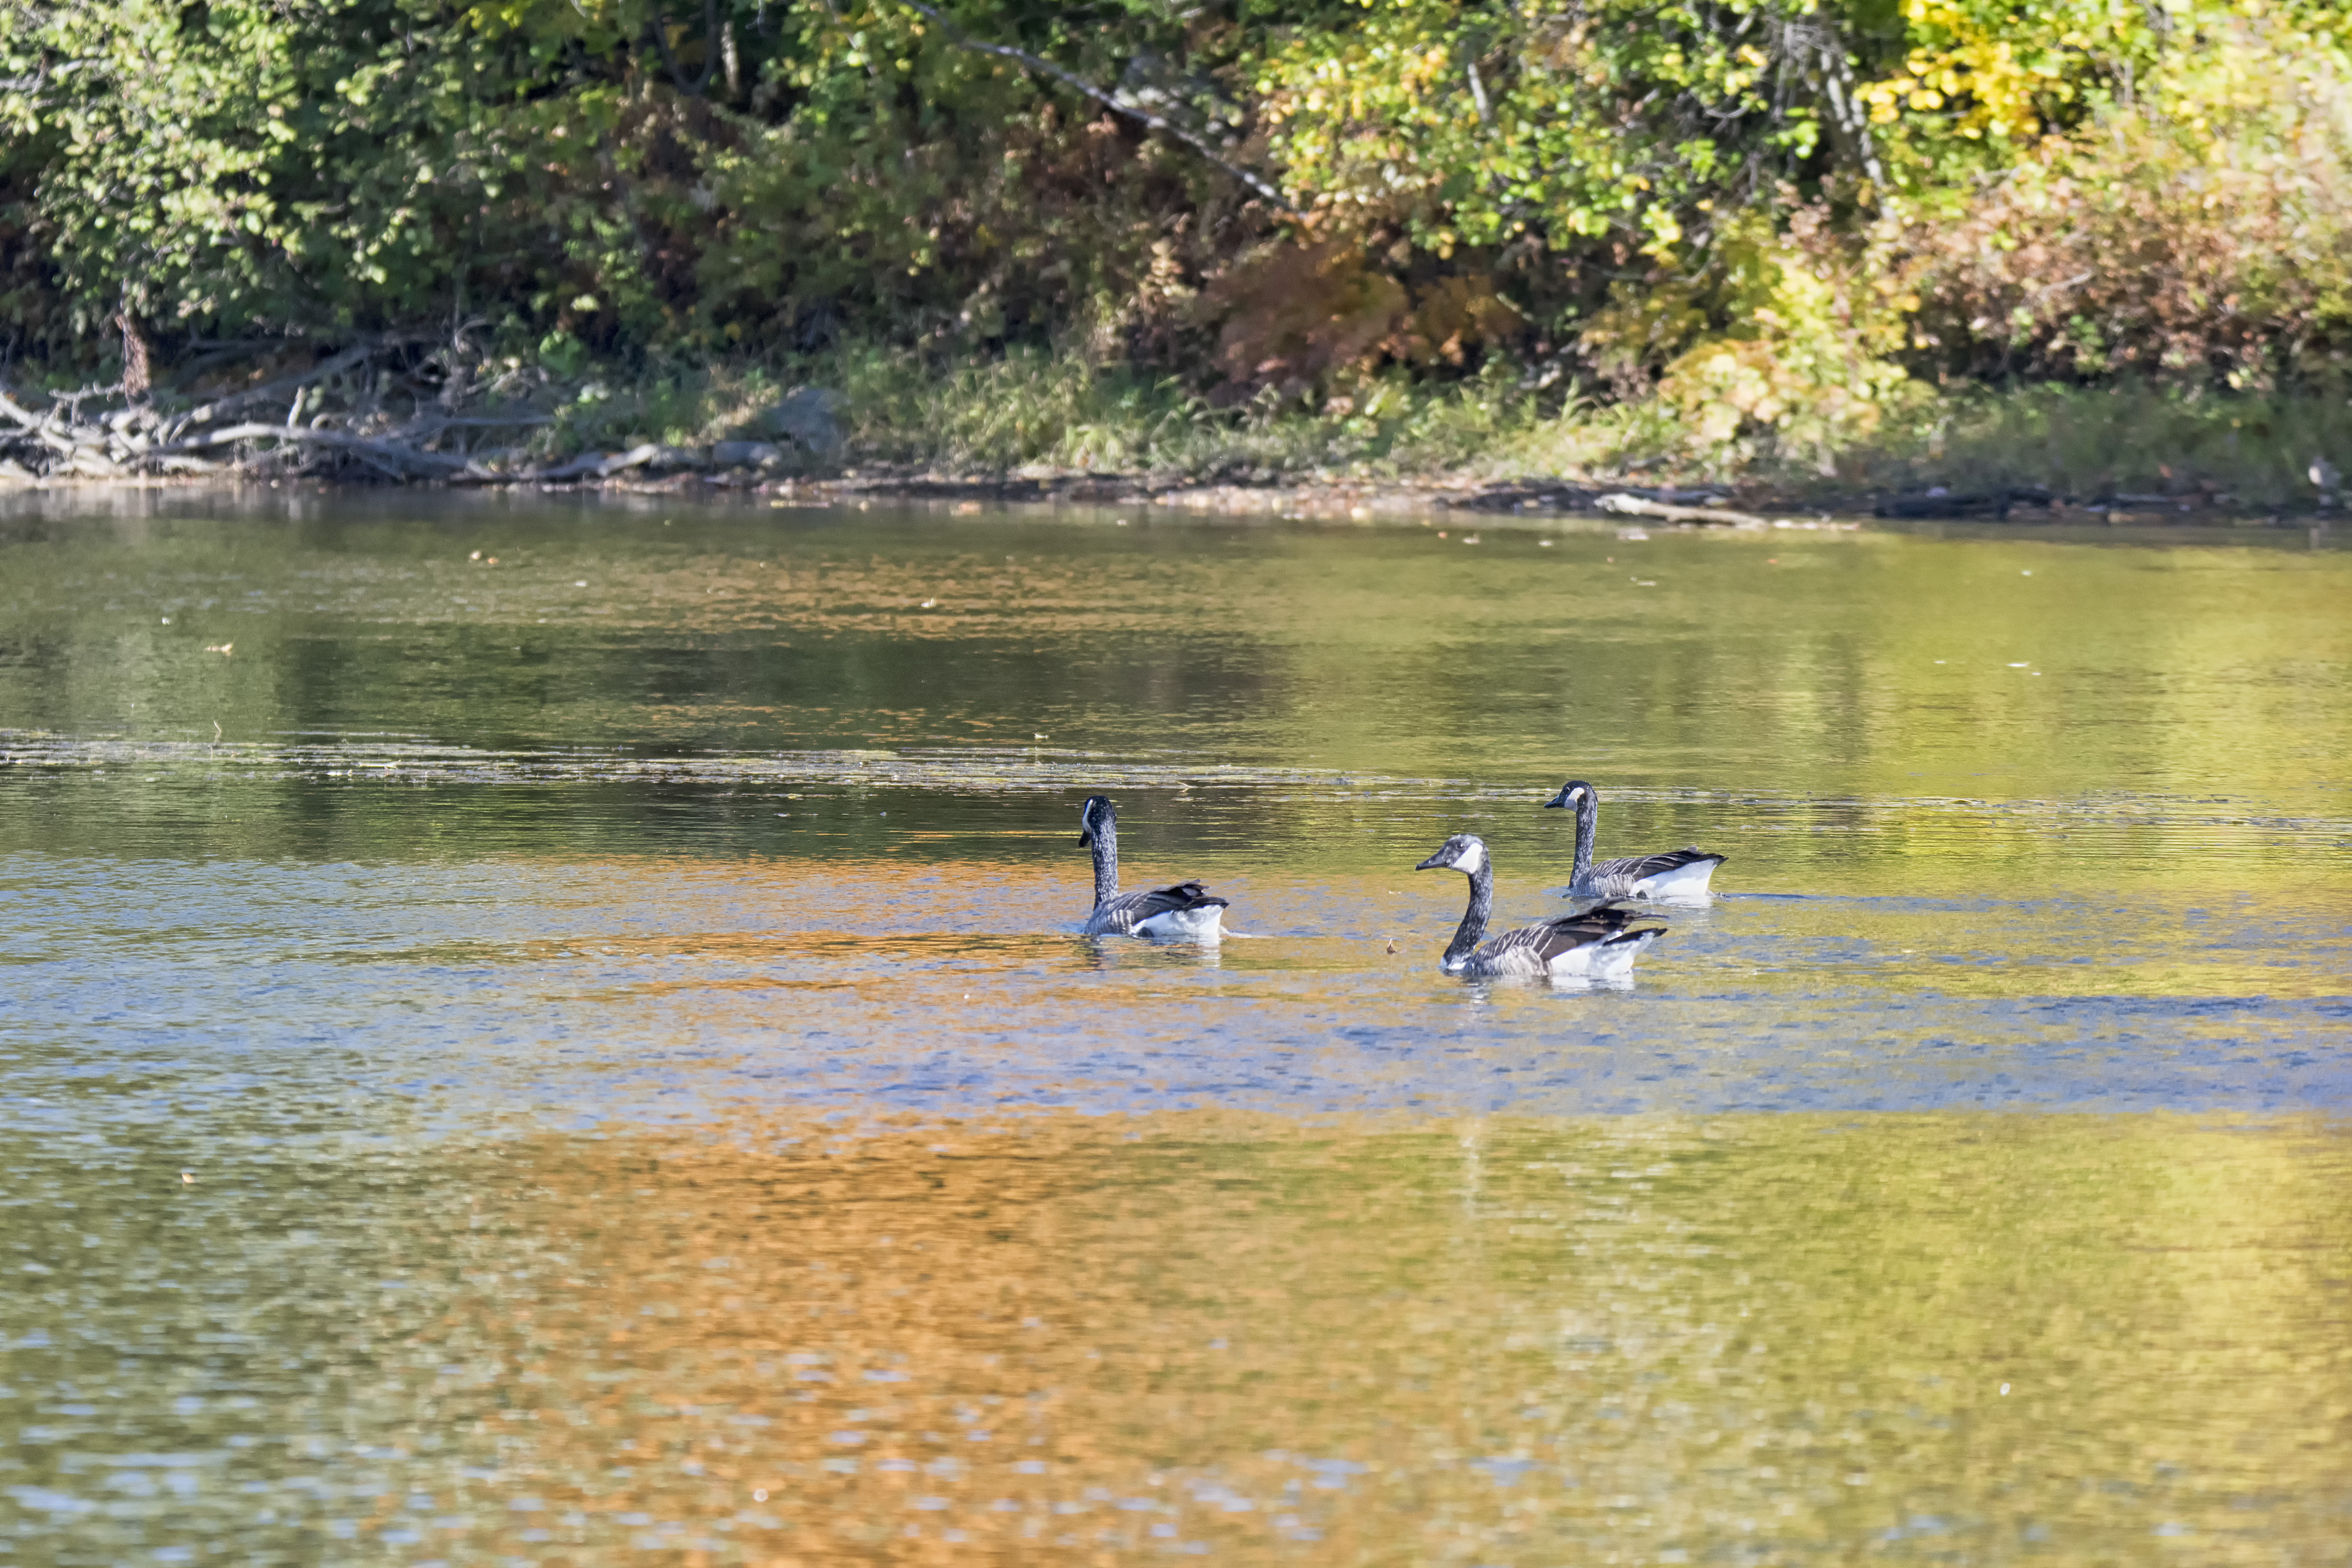
water, marsh, bird, lake, river, pond, duck, boating, canada, goose, wetland, quebec, water bird, du, sherbrooke, oiseau, bernache, fish pond, bayou